2023 Messenia migrant boat disaster

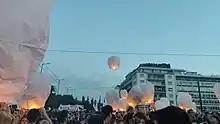
Lanterns lit in memory of the victims during the protest in Athens

On 15 July, thousands protested the European Union's migration policies with protesters converging in Athens and Thessaloniki. Some protestors in Athens threw petrol bombs at police and were teargassed. Protesters in Kalamata demonstrated near the migrant facilities, with one banner reading: "Crocodile tears! No to the EU's pact on migration".